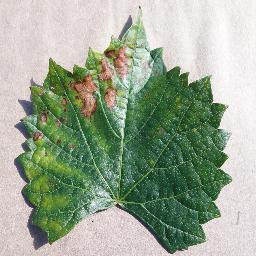
Label: Grape___Esca_(Black_Measles)